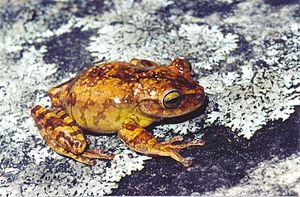
Bokermannohyla nanuzae est une espèce d'amphibiens de la famille des Hylidae.